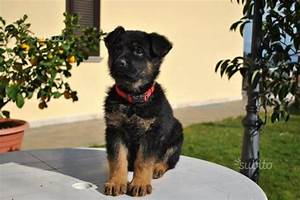
Label: dog